Return to Dust (film)

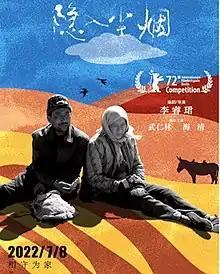
Official poster

Return to Dust is a Chinese drama film written and directed by Li Ruijun. It had its world premiere at the 2022 Berlinale. The film, which runs to 133 minutes, is mainly spoken in a rural Gansu dialect. It premiered in the UK at the Edinburgh International Film Festival, in August 2022, and saw a general release in November. As of September 2022, it had grossed 100 million yuan (US$14 million) at the box office, on a budget of 2 million yuan.